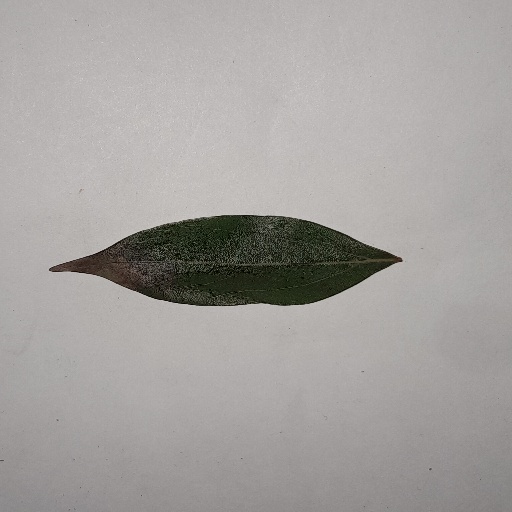
Species: Camphor
Leaf condition: Bacterial Spot